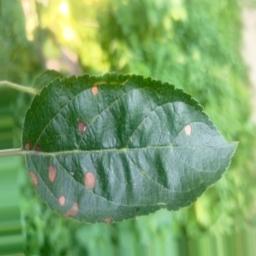
Label: Alternaria